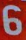
Number: 6